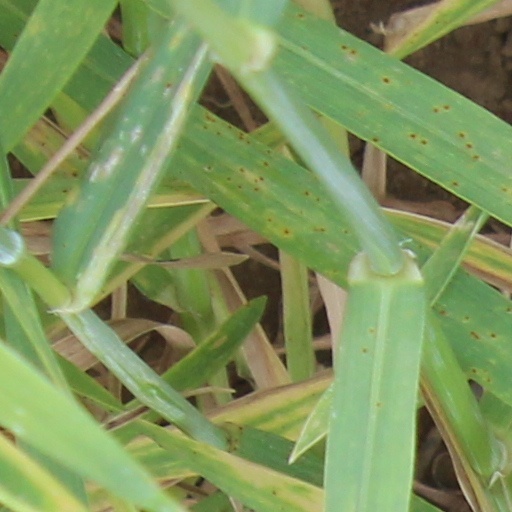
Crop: wheat